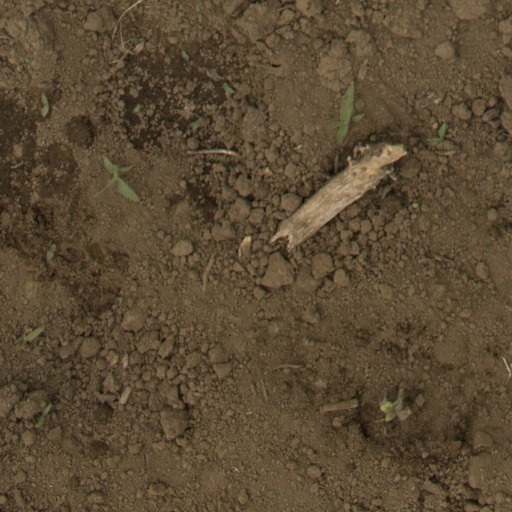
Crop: Jerusalem artichoke